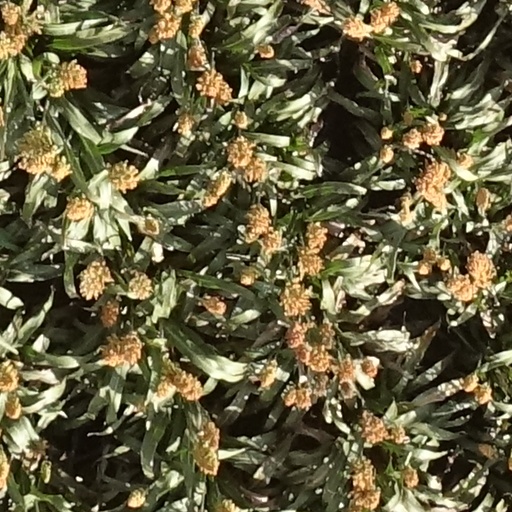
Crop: sorghum